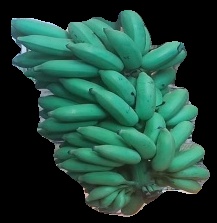
Variety: elakki-bale
Grade: grade2